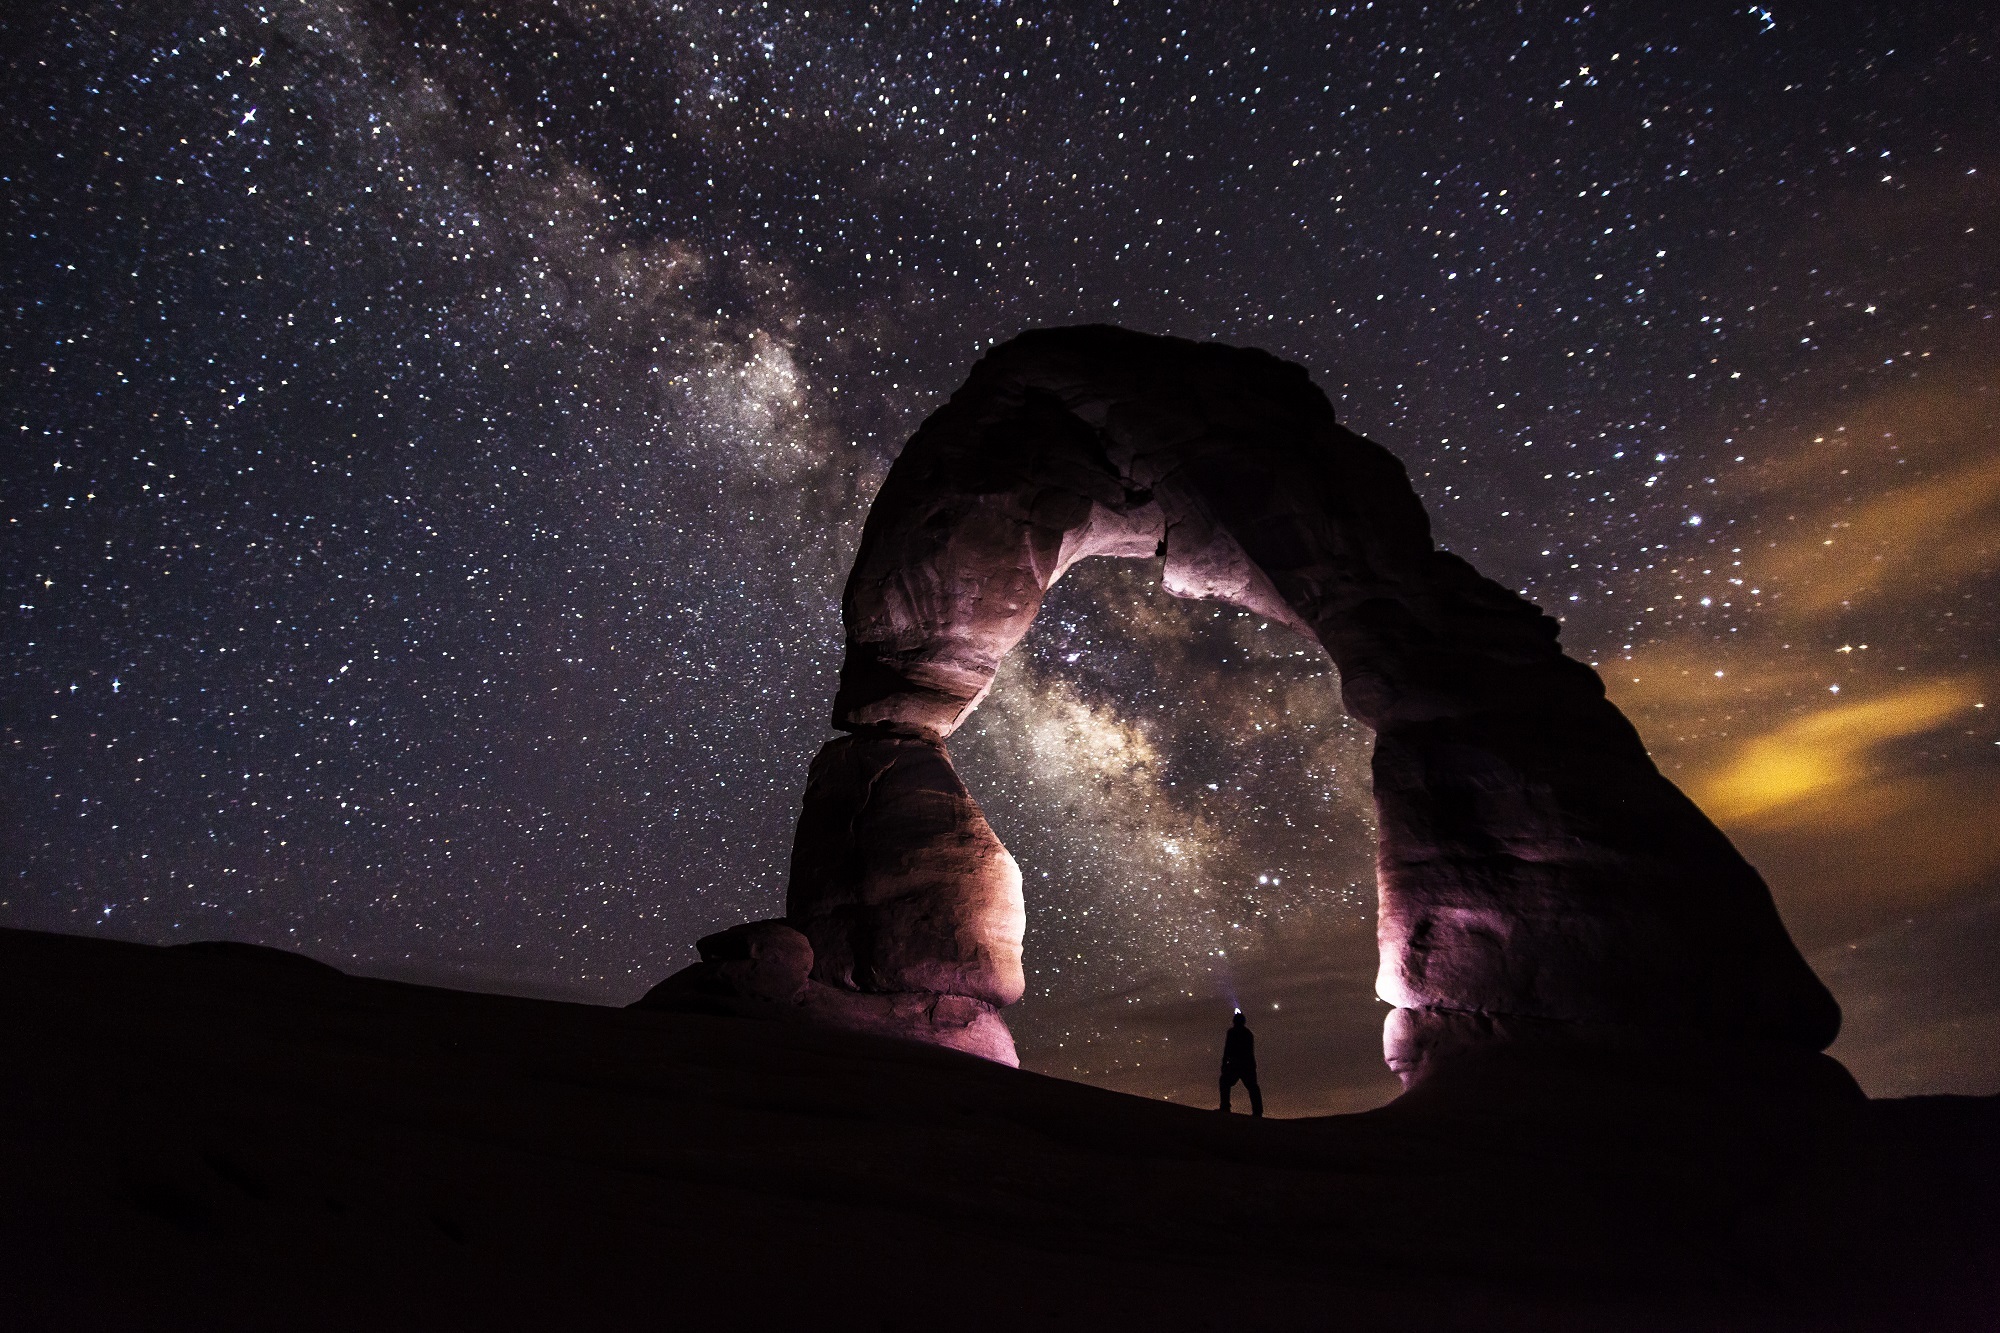
landscape, nature, rock, person, light, sky, sunset, night, star, atmosphere, sandstone, formation, dusk, twilight, scenic, natural, space, usa, darkness, galaxy, moonlight, outer space, headlamp, lights, astronomy, geology, stars, universe, utah, midnight, arches national park, moab, screenshot, delicate arch, astronomical object